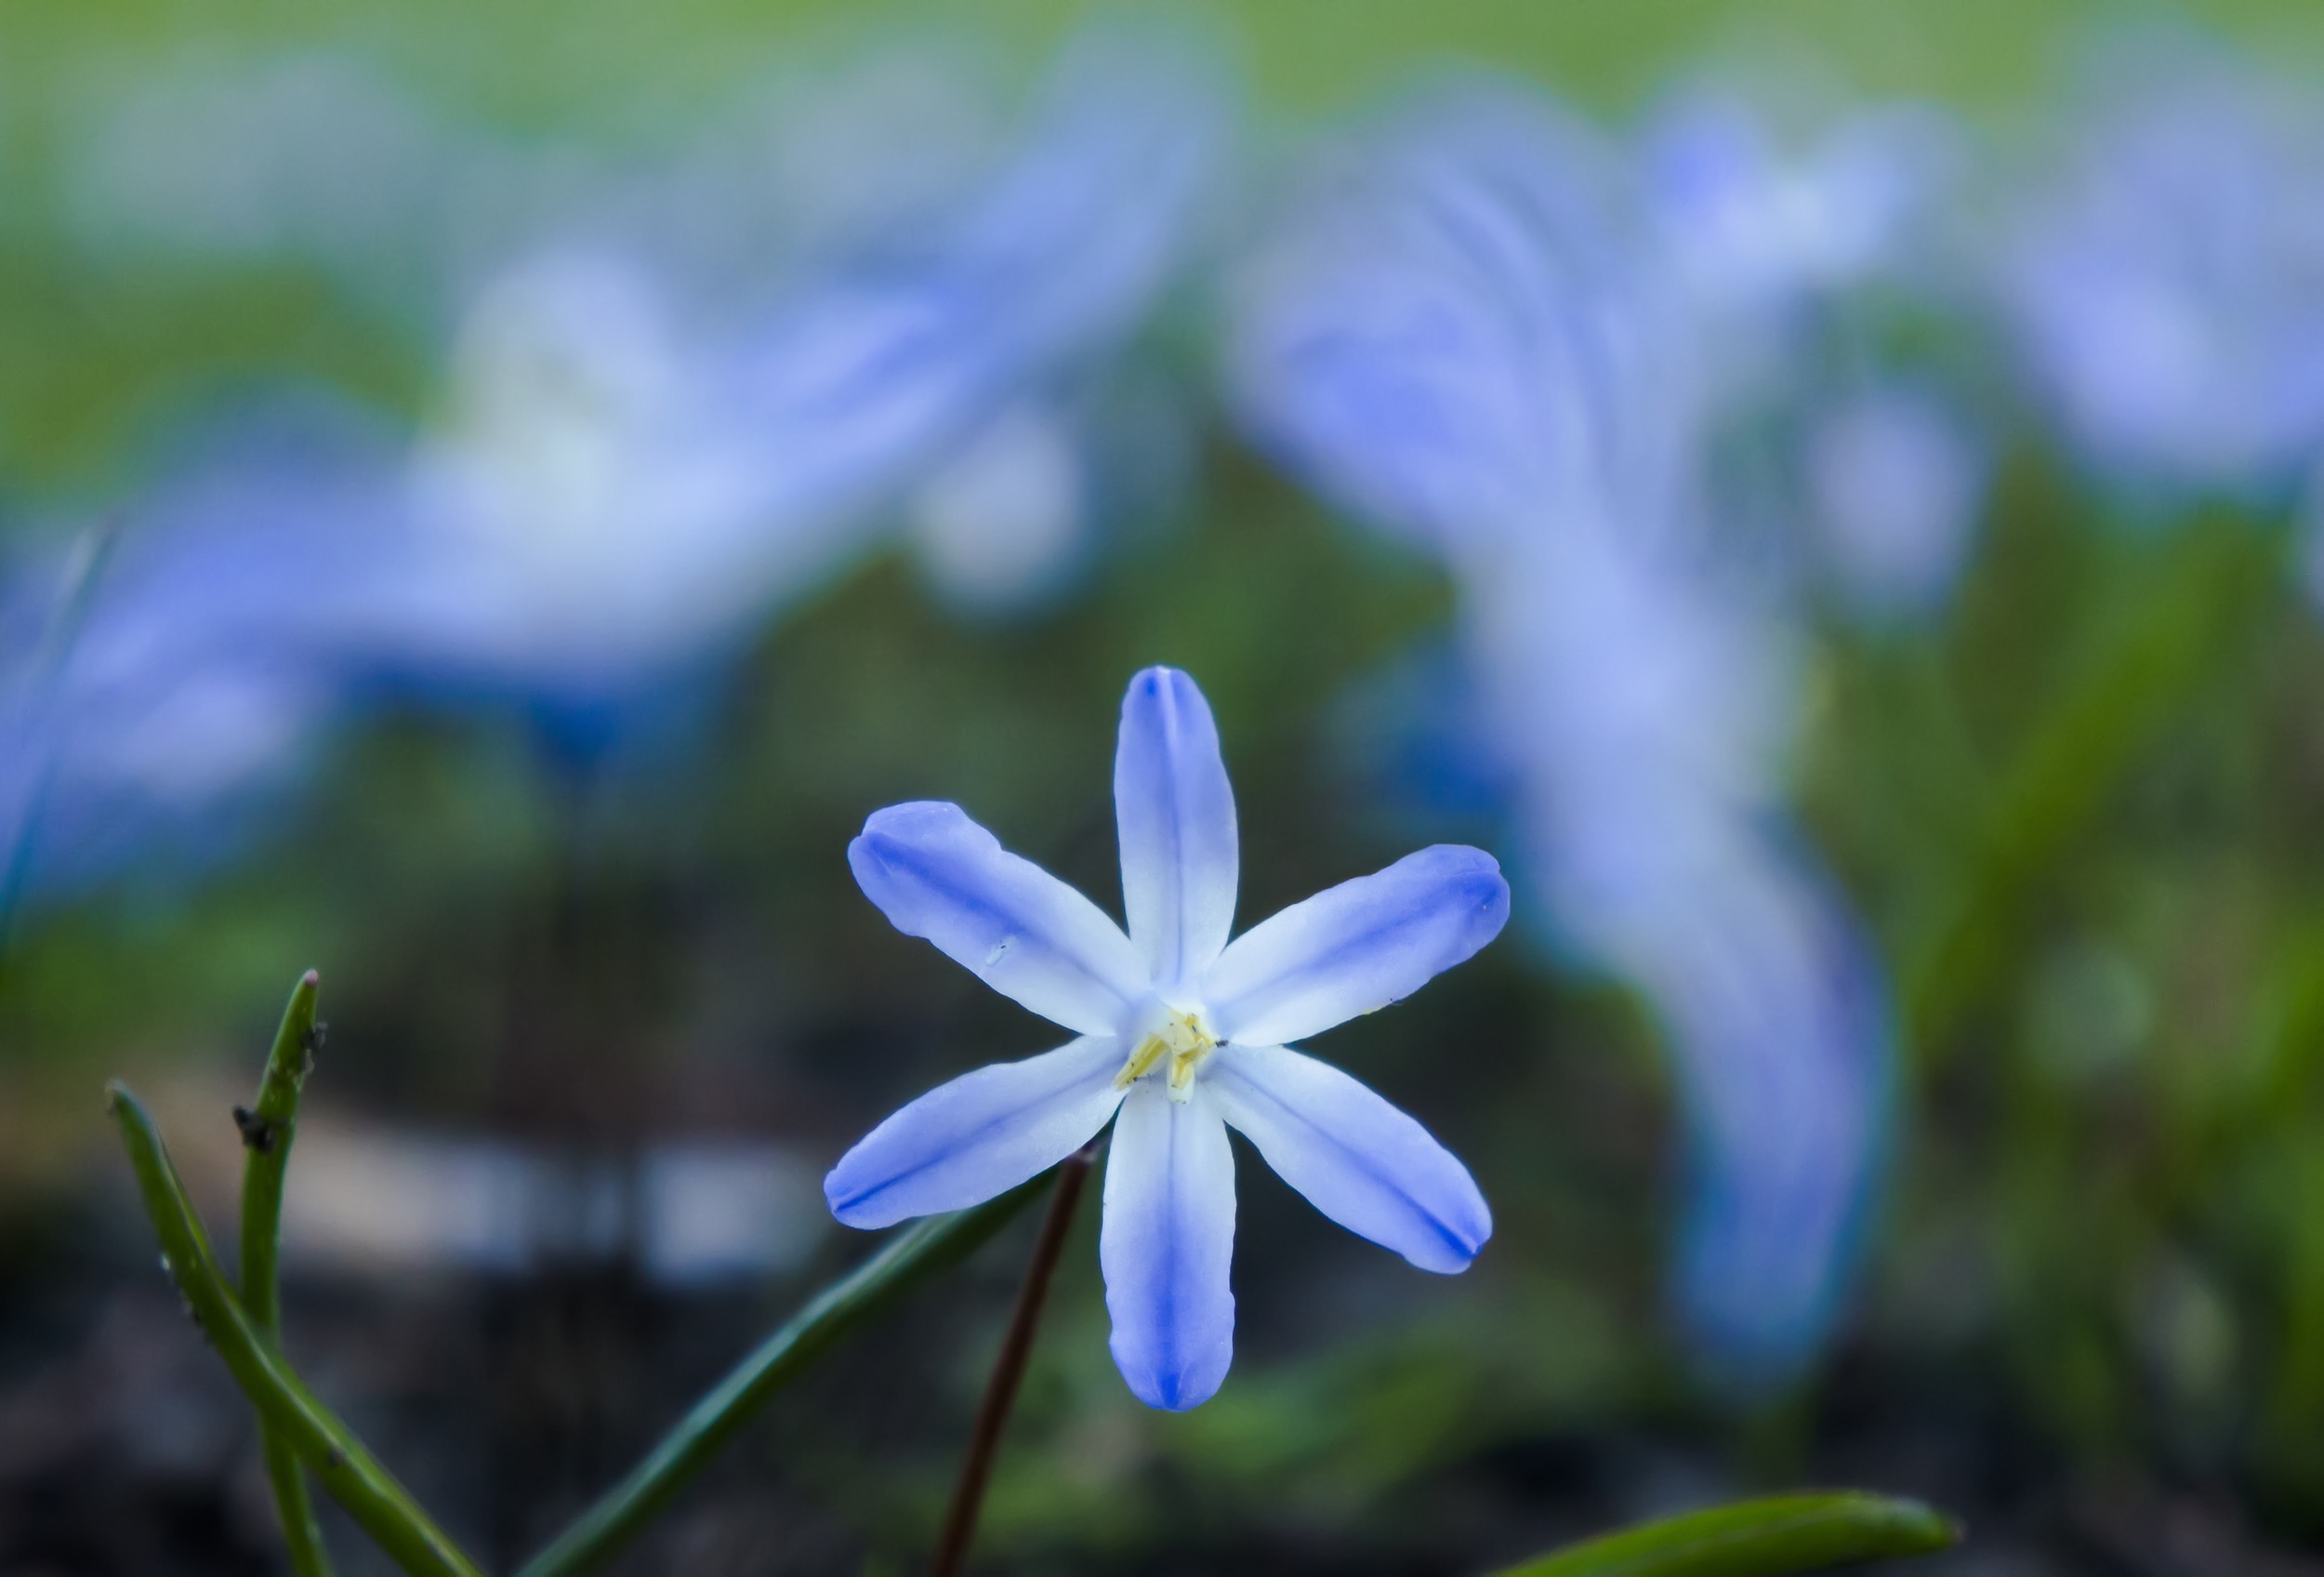
nature, blossom, bokeh, plant, meadow, sunlight, leaf, flower, petal, green, macro, botany, blue, flora, wildflower, flowers, close up, leaves, blurry, macro photography, flowering plant, bellflower family, harebell, land plant